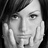
Emotion: sad